New York Islanders

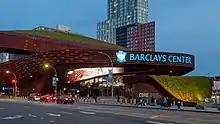
Barclays Center in Brooklyn. The Islanders played their home games there from 2015 to 2020.

The Islanders played their first regular season game at Barclays Center on October 9, 2015, losing 3–2 in overtime to the Chicago Blackhawks. Artem Anisimov scored the first regular season goal, while Tavares scored the first regular season Islanders goal. The Islanders posted the fourth-best penalty kill rate and allowed the fewest power-play goals during the season. However, in the last quarter of the regular season, some players, including Halak and defenseman Travis Hamonic, suffered key injuries. The team finished the regular season fourth in the Metropolitan Division with 100 points, enough to clinch the first wild card spot in the Eastern Conference. In the first round of the playoffs, they faced off against the Florida Panthers; goaltender Thomas Greiss only played in 40 minutes of playoff hockey with the San Jose Sharks prior to this series. Both teams split the first four games of the series. The fifth game of the series proved to be a major turning point, as late season call-up Alan Quine scored the game-winning goal on the power play with four minutes left in double overtime to end the second-longest game in franchise history; that goal gave them a 3–2 series lead and a chance to clinch the series on home ice. In the sixth game, the Islanders trailed 1–0 for much of the game, but Tavares tied it late in the third period. Tavares would score again with the series-clinching goal in double overtime to give the Islanders their first playoff series win since 1993. In the second round of the playoffs, they faced the Tampa Bay Lightning for the first time since 2004. Despite winning the first game of the series, the Islanders lost their series to the Lightning in five games.